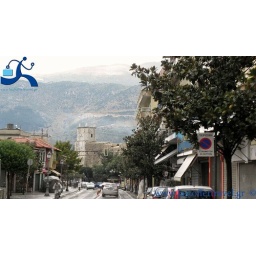
Four-sided tower in SW side of the outer fence of the Byzantine castle of Ioannina.